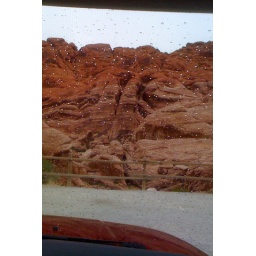
red rock in vegas